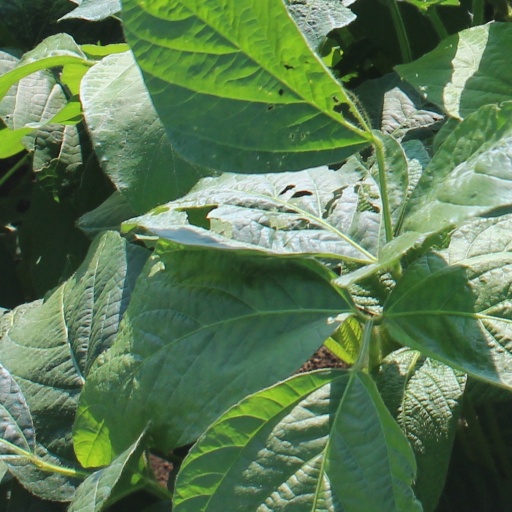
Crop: soybean